Characters of Red Dead Redemption 2

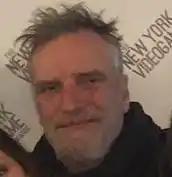
A 55-year-old man with grey hair and a grey beard smirking to the right of the camera.

Reverend Orville Swanson (Sean Haberle) is a minister and a member of the Van der Linde gang. Once a clergyman, Swanson began to use morphine to ease his pain a few years before the events of the game, eventually leading to his addiction to alcohol. Over time, he has lost his sense of direction, religion, and self-esteem. He once saved Dutch's life, and thus is allowed to remain in the gang. Early during the events of the game, Arthur finds the drunk Swanson and saves him from a fight and an oncoming train. By the time some of the gang return from Guarma, Swanson has become sober and is functioning better. As the gang begins to fall apart, Swanson decides to leave; depending on the player's honor, Swanson may encounter Arthur a final time, bestowing wise words about the latter's path to redemption. Sometime over the next eight years, by 1907, Swanson had moved to New York and become a preacher.